Ted T. Tanouye

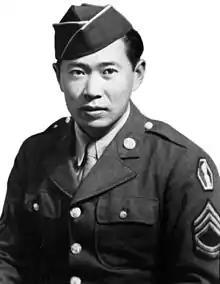
Technical Sergeant Ted Tanouye

Ted Takayuki Tanouye (November 14, 1919 – September 6, 1944) was a Japanese American soldier in the United States Army who posthumously received the United States military's highest decoration for bravery—the Medal of Honor—for his actions in World War II.